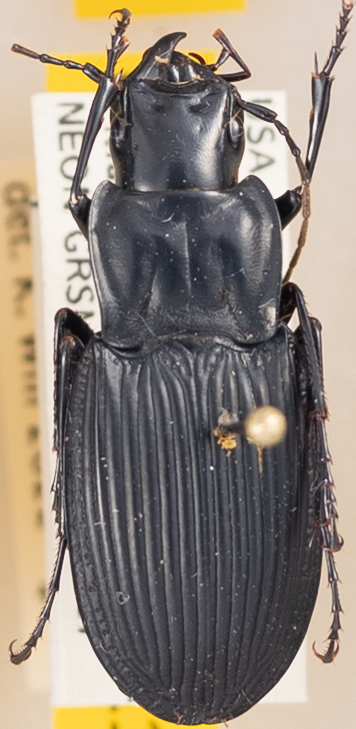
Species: Dicaelus teter
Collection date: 2021-08-17
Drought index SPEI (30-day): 1.32
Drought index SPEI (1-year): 1.13
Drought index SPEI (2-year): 2.09